Vaughan Fire and Rescue Services

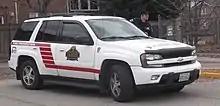
A VFRS fire prevention division officer exits his vehicle as he arrives on scene

The Fire Prevention division is sometimes called to scenes of fires which look like arson to the firefighters on scene. Upon arrival, the division looks into it, and if they decide it is suspicious, they are responsible for contacting the Ontario Fire Marshall and York Regional Police to further investigate.